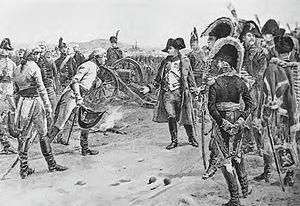
La bataille d’Ulm est une importante victoire remportée par la Grande Armée de Napoléon Iᵉʳ sur une armée autrichienne commandée par le général Karl Mack, entre le 23 et le 28 vendémiaire an XIV. Elle est remportée essentiellement par des manœuvres habiles de l’Empereur, qui pousse son adversaire à s’enfermer dans Ulm, où il doit rapidement faire sa reddition. Elle occasionne ainsi peu de morts du côté français.
Karl, baron Mack von Leiberich, né le 25 août 1752 à Nennslingen, en Bavière, et mort le 22 décembre 1828 à Sankt Pölten, est un général autrichien qui a principalement commandé pendant les guerres napoléoniennes.
La Troisième Coalition a été conclue en 1805 contre Napoléon Iᵉʳ entre le Royaume-Uni, l'Empire russe, l'empire d'Autriche et la Suède, afin de lutter contre les progrès de la domination française en Europe.